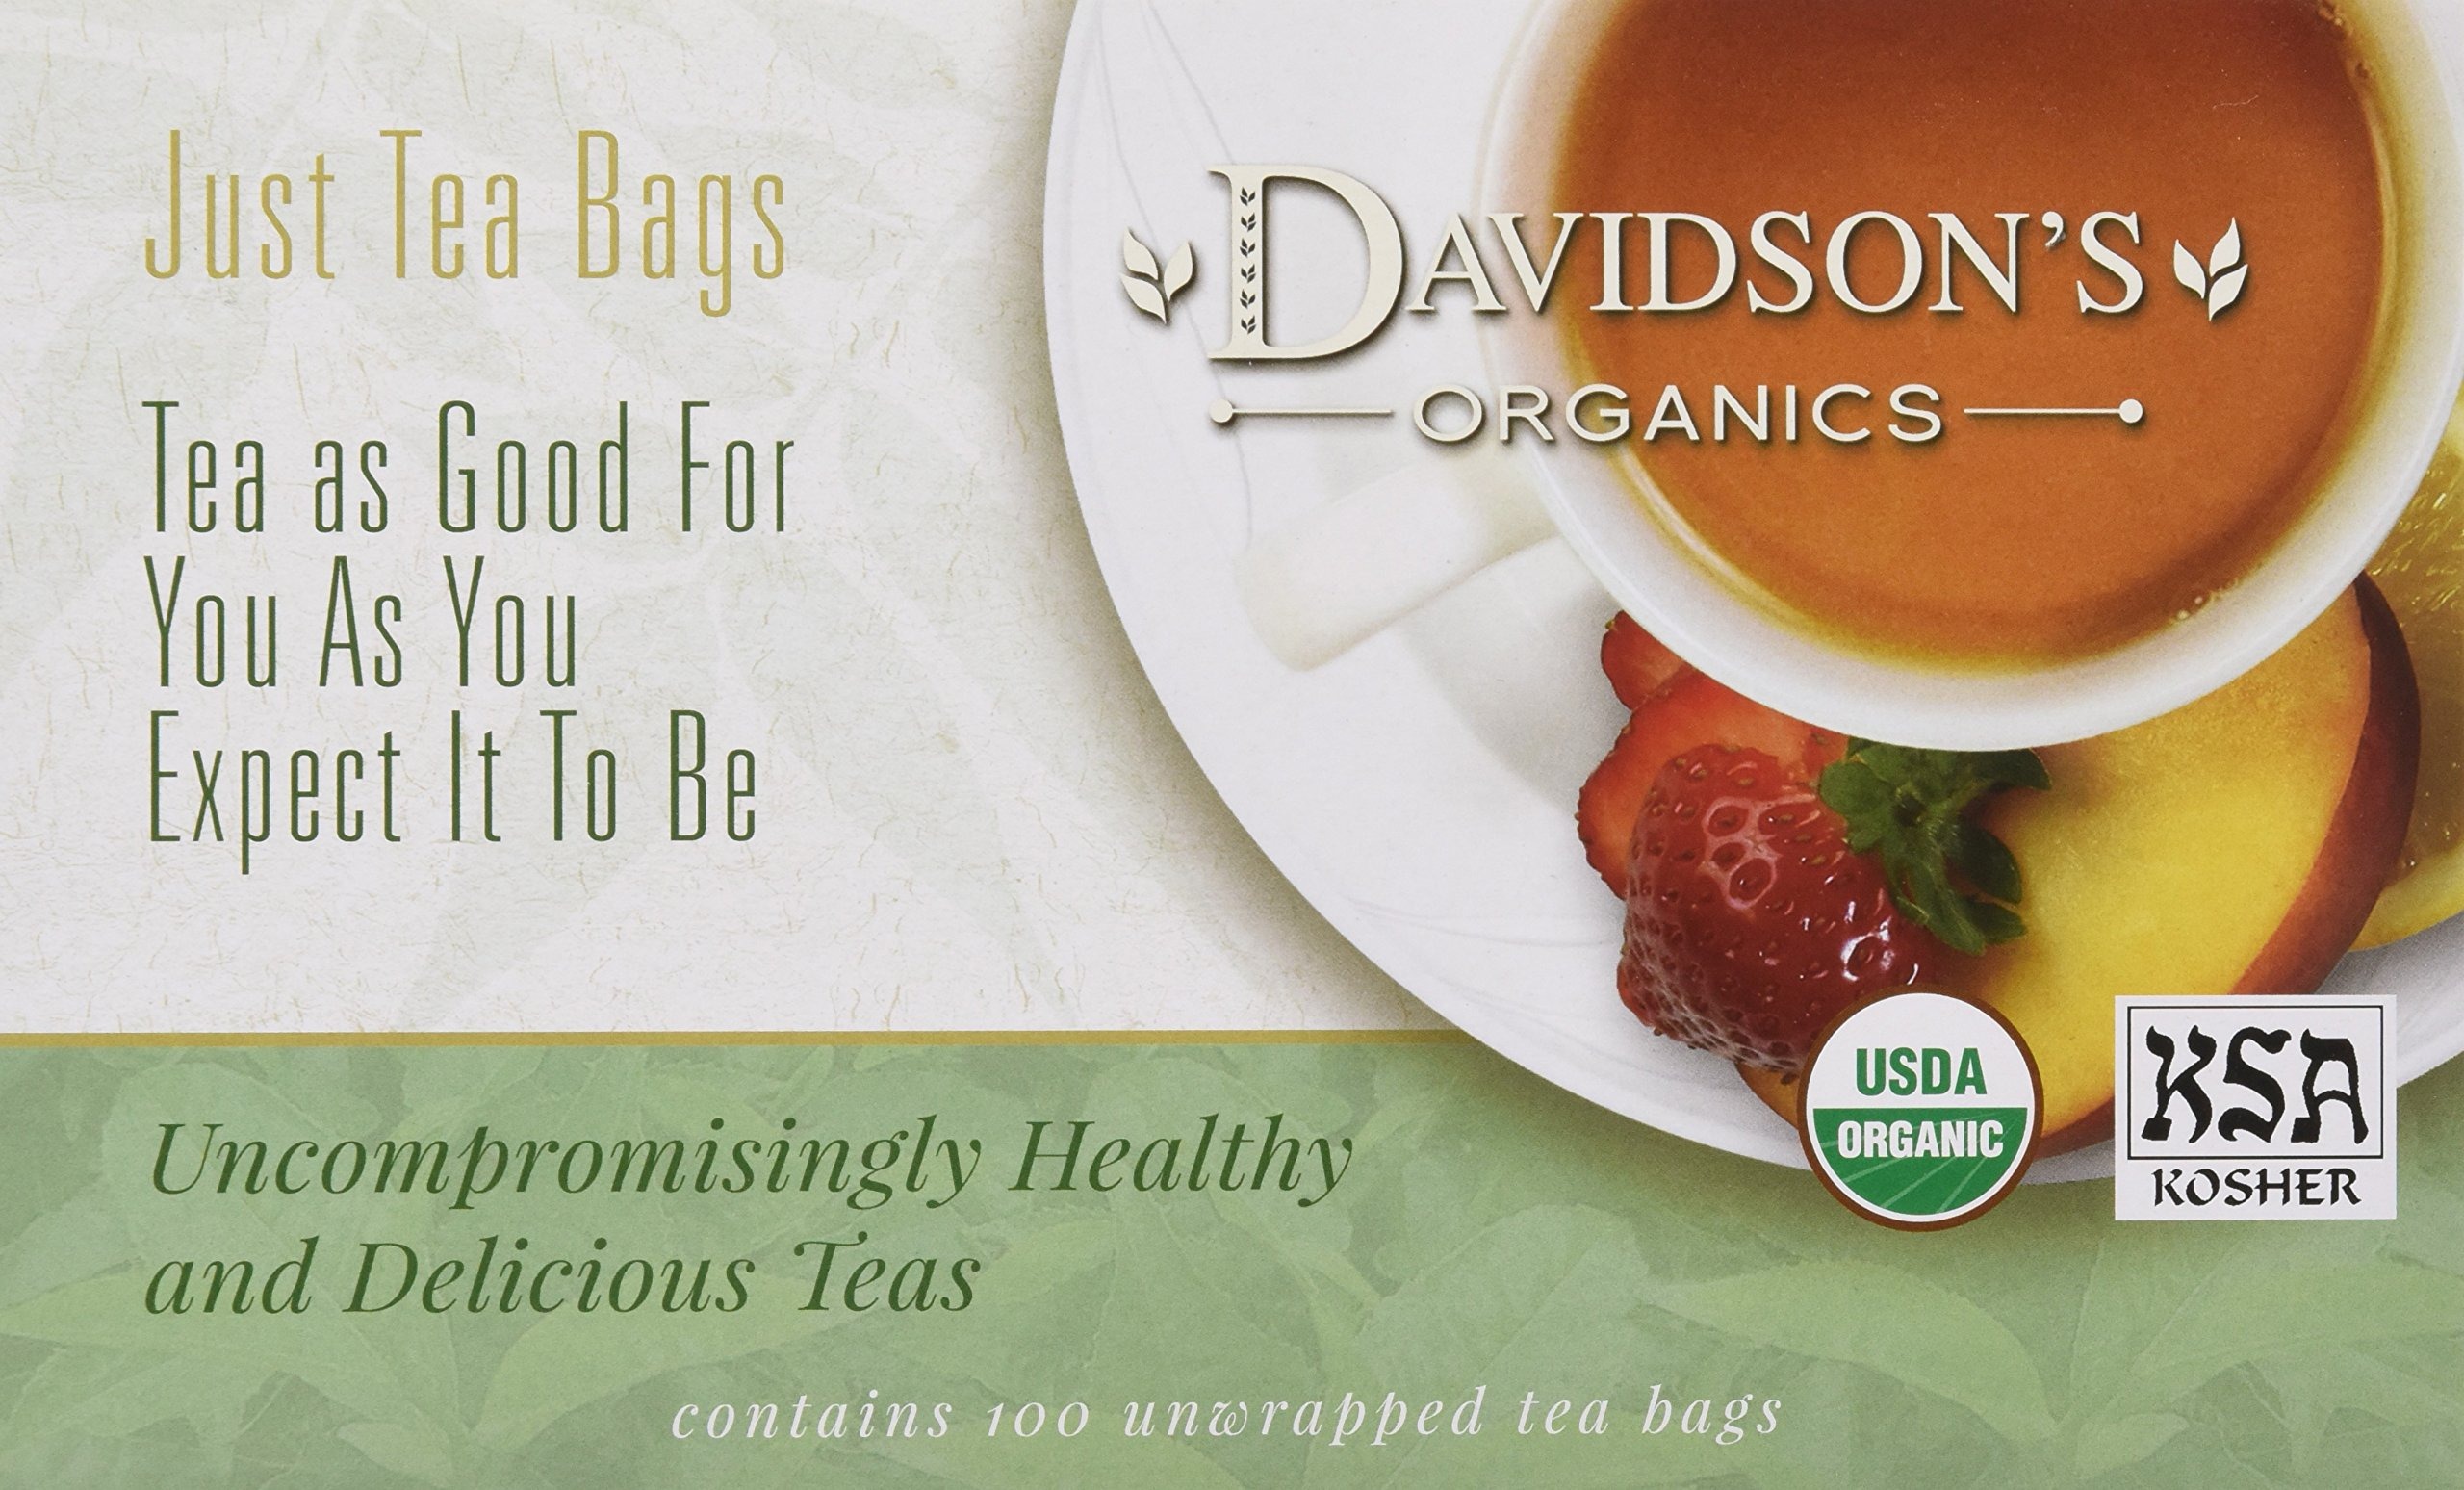
Item Name: Davidson's Organics, Sun, Moon and Stars, 100-count Unwrapped Tea Bags
Bullet Point 1: Sun, Moon & Stars is a unique blend of organic green, jasmine and oolong teas. Davidson's Sun, Moon & Stars offers rounded, earthy undertones with floral top notes.
Bullet Point 2: LEAF TO CUP: From our farms in India to your family, Davidson’s Organics is a vertically integrated provider of premium teas at affordable prices. We grow, import, blend, package, and sell - overseeing the entire journey of our tea from the leaf cuttings to the infusion in your cup.
Bullet Point 3: ALWAYS ORGANIC: Davidson’s Organics is a 3rd generation organic tea grower delivering on its promise of providing top-notch USDA certified organic teas. Our teas are grown non-GMO & free from harmful chemicals and pesticides. We are responsibly sourced and sustainably farmed. We believe in the holistic health of our farms, farmers, plants & animals.
Bullet Point 4: A CUP OF WELLNESS: Davidson’s offers a diverse selection of tea blends for the most discerning palates. From loose leaves to tea bags & iced, and from ayurvedic to herbal, our organic teas deliver the perfect pick me up or a restful respite. Enjoy our balanced tea blends for optimal health and sipping pleasure.
Bullet Point 5: TRUST OUR TEA: Davidson's Organics was the first purveyor of fine organic teas. Since 1976, we’ve worked tirelessly to develop blends that are true reflections of their names, while being committed to sourcing healthy ingredients grown by generations of skilled small farmers. Enjoy Davidson's Organics, the organic tea that sets the standards for the highest quality.
Value: 100.0
Unit: Count

Price: 30.89